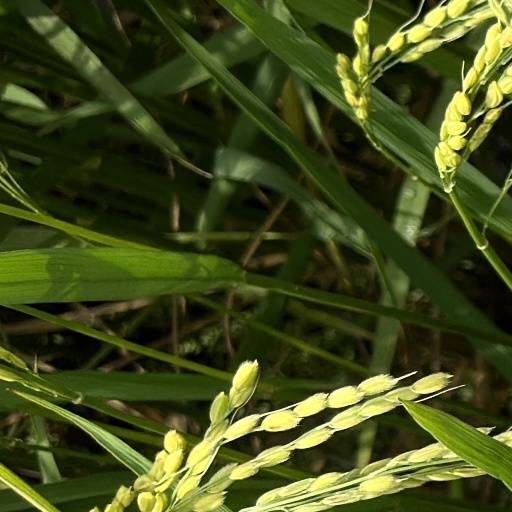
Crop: rice